The Kippax

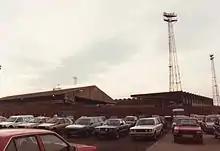
Facing the Kippax stand in 1985

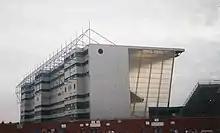
The new Kippax built in 1994

The Kippax was a terraced stand at Manchester City's Maine Road ground in Manchester, England. Originally the Popular Side when the stadium opened in 1923, its name was changed in 1956 when the club built a roof over it, after Kippax Street which ran along the side of the ground (named in turn for the town of Kippax, West Yorkshire). The Kippax was unusual in being a terrace which ran the length of one side of the pitch rather than behind one of the goals.